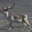
Label: deer